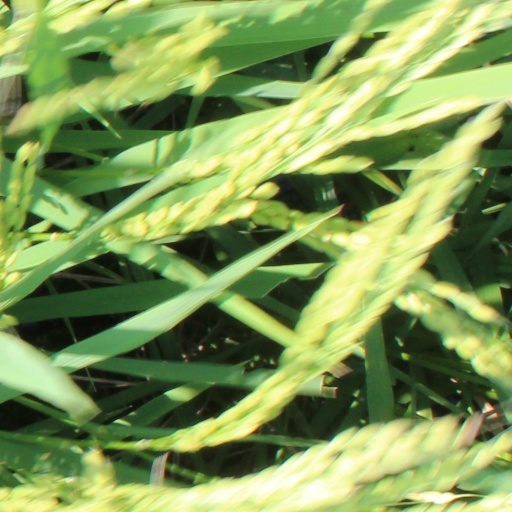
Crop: rice